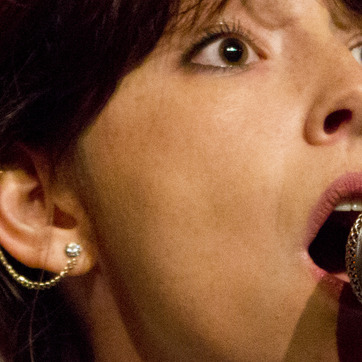
Material: skin